2008 Pittsburgh Steelers season

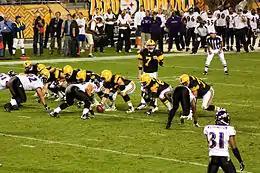
The Steelers' win against the Ravens was the team's 14th consecutive Monday night win at home.

Donning their throwback uniforms, the Steelers played the Baltimore Ravens in their first Monday Night game of the season. Multiple Steelers starters did not play in the game, due to various injuries. After a 3–3 first quarter, Baltimore took a ten-point lead into half time with a field goal and touchdown pass in the second quarter. Rashard Mendenhall—in his first NFL start—left the game in the third quarter with a season-ending shoulder injury. On Pittsburgh's third drive of the half, Roethlisberger connected with Santonio Holmes for a 38-yard touchdown pass. On the first play of Baltimore's ensuing drive, James Harrison's forced fumble was picked up by LaMarr Woodley and returned 7 yards for a touchdown. The two touchdowns within 15 seconds took the Steelers from ten points behind to four points ahead. In the final quarter, the Steelers' offense was stopped on the one yard line and Reed kicked his second field goal of the night. Baltimore drove 76 yards and tied the game with a touchdown. Neither team was able to score on their final drive as the regulation clock expired.